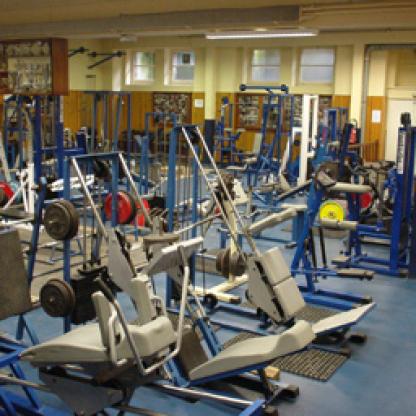
Scene: Indoor